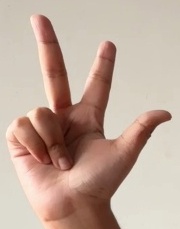
ASL sign: 3